Railroad Call Historic District

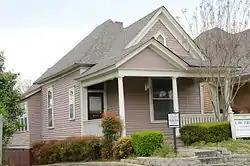

The Railroad Call Historic District encompasses six adjacent railroad worker housing units at 104, 108, 1112, and 114 South Pulaski Street, and 1302 and 1304 West 2nd Street in Little Rock, Arkansas. All are single-story wood frame Colonial Revival structures, with gabled roofs and weatherboard siding, with some use of wooden shingles in gable ends. Two of the buildings have full-width front porches; the third has a half-width porch. These houses were built for workers constructing the nearby Missouri Pacific Railroad station (now the site of the 1921 Little Rock Union Station). The buildings were saved from demolition in 1996 and converted to offices.